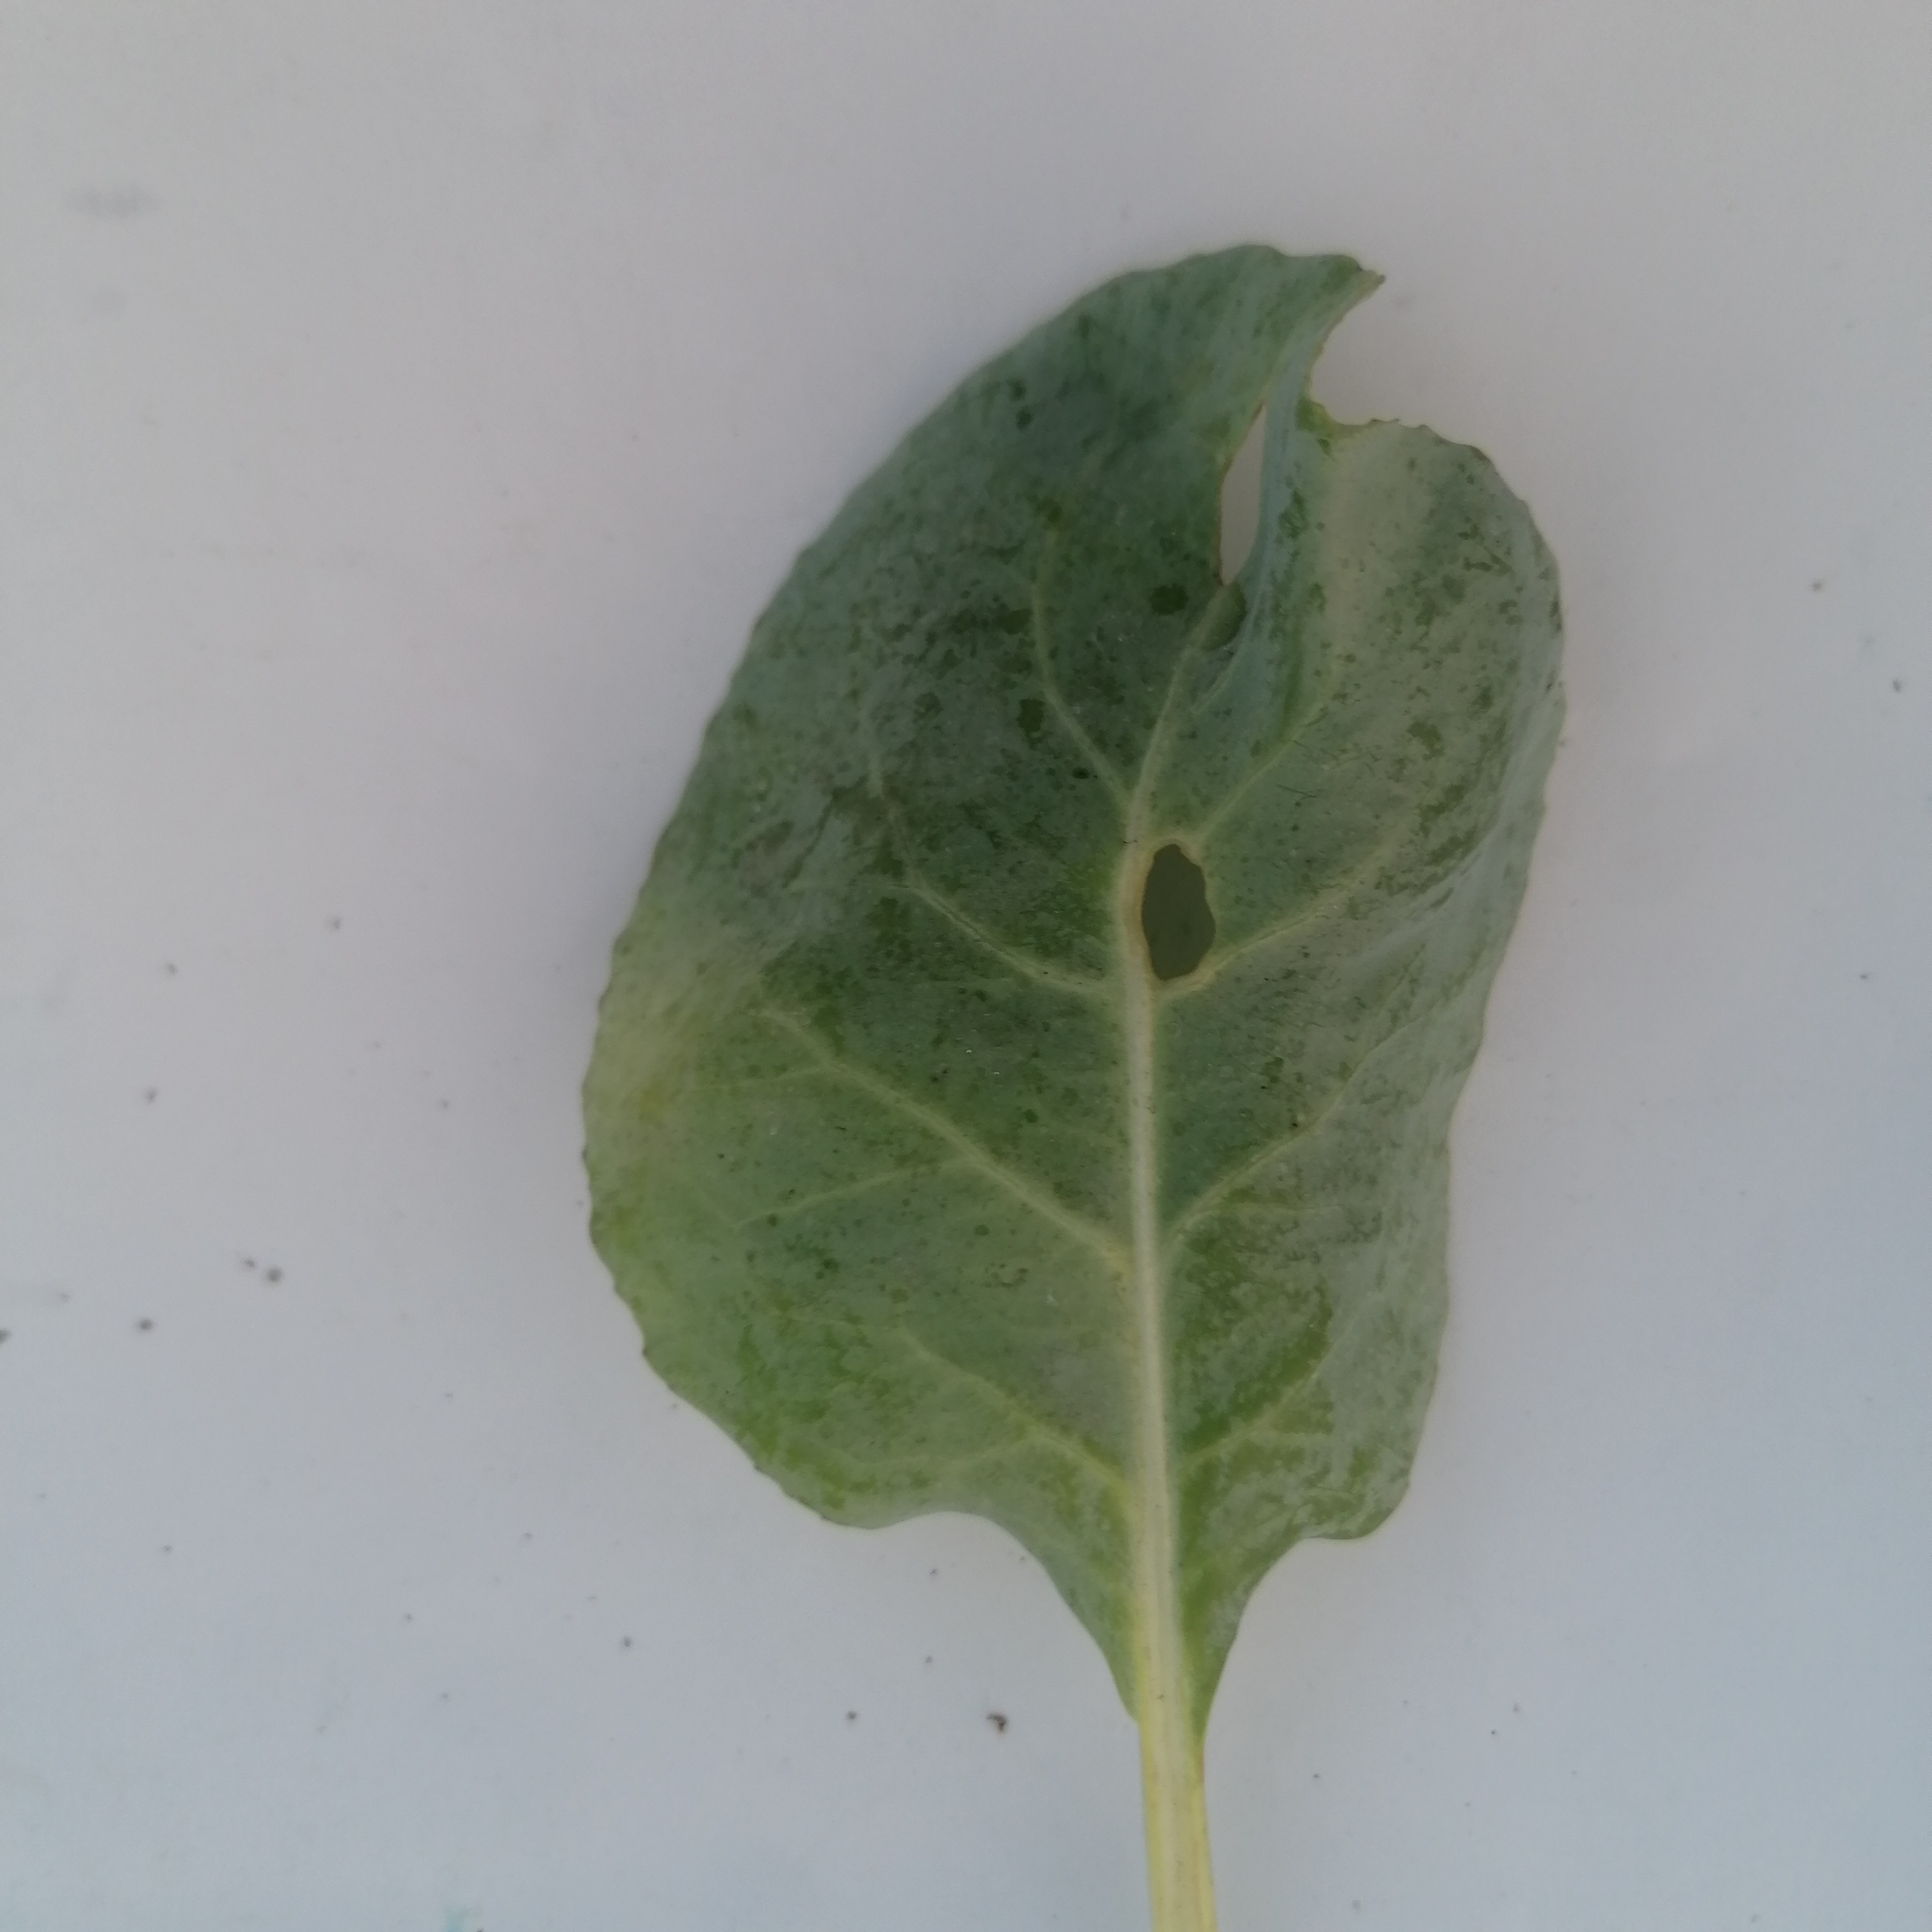
Label: Insect Hole